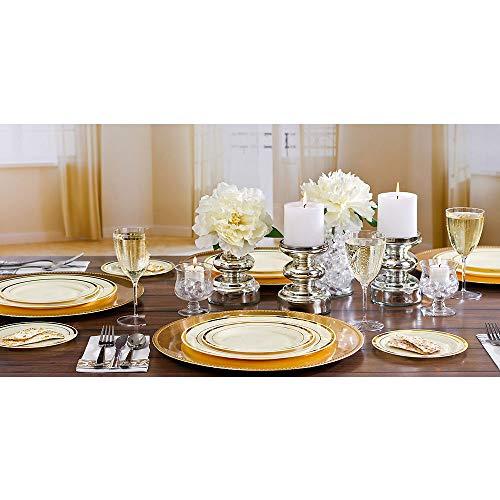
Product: Amscan 438954 Premium Round Plastic Plates, 10 1/4", Cream
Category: Toys & Games | Party Supplies | Party Tableware | Plates
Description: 10 plastic plates per package.
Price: $8.13